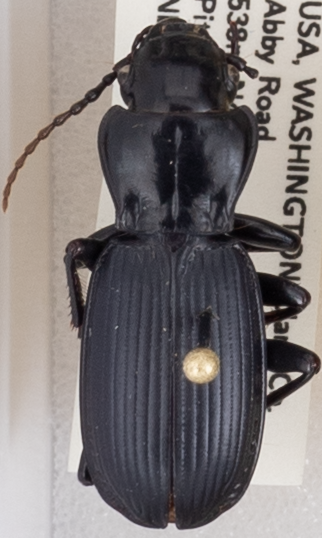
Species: Pterostichus lama
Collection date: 2019-07-09 04:00:00
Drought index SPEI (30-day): -0.71
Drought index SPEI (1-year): -2.09
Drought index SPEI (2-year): -2.09